German campaign of 1813

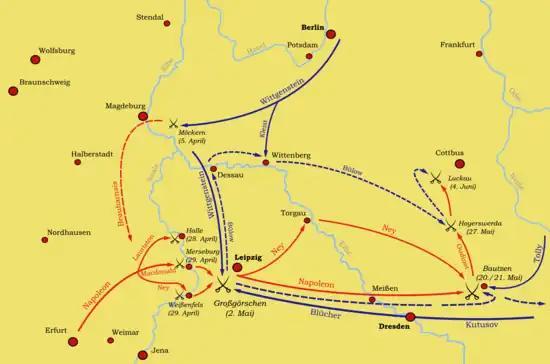
Map of the spring campaign

The coalition, aware of the gradual strengthening of their enemy's forces but themselves as yet unable to put more than 200,000 in the field, had left a small corps of observation opposite Magdeburg and along the Elbe to give timely notice of an advance towards Berlin; and with the bulk of their forces having taken up position near Dresden, whence they had determined to march down the course of the Elbe and roll up the French from right to left. Both armies were very indifferently supplied with information, as both were without any reliable regular cavalry capable of piercing the screen of outposts with which each endeavoured to conceal his disposition, and Napoleon, operating in mostly unfriendly territory, suffered more in this respect than his adversaries.